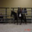
Label: horse